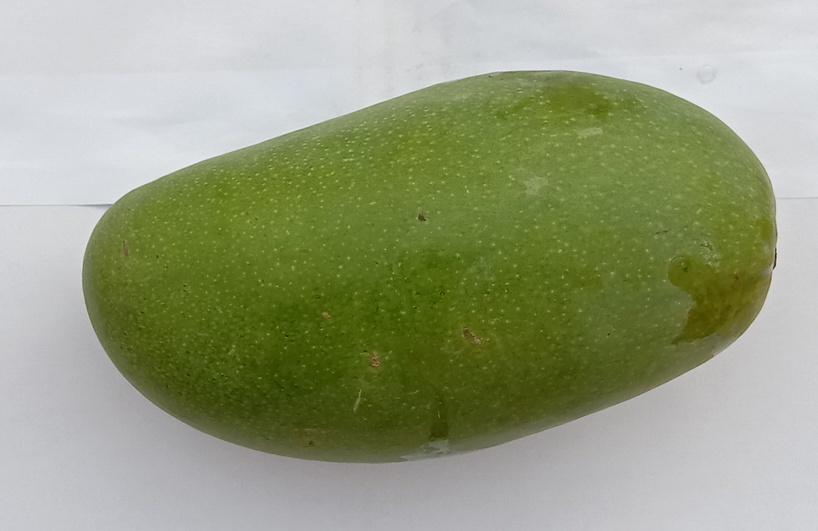
Mango variety: Dosehri